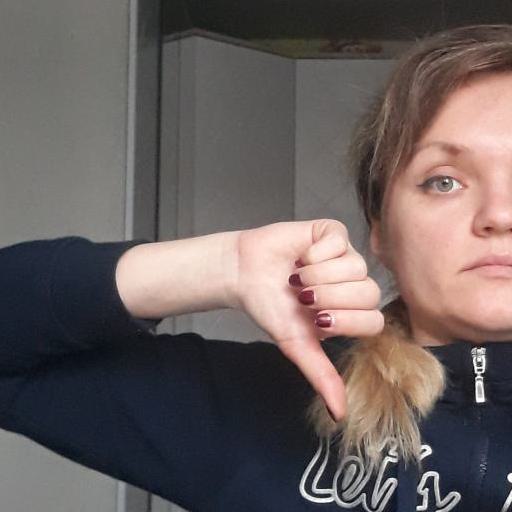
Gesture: dislike